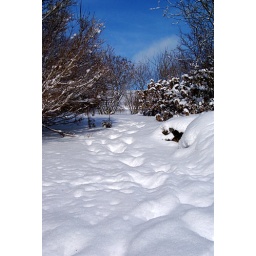
One could imagine that that caterpillar-like left-to-right cloud in the sky is a continuation of the trail.